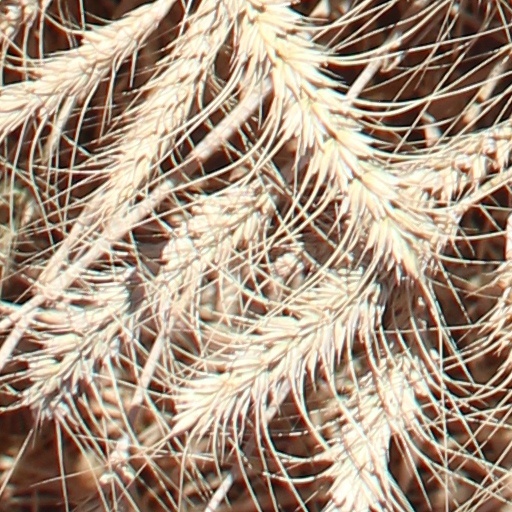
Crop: wheat